Mare (TV series)

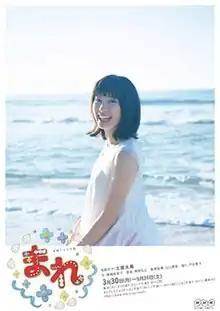
Promotional poster

is a Japanese television drama series, the 92nd "Asadora" (morning drama) that was broadcast daily on NHK from March 30, 2015, until September 26, 2015, the same as 2009's "Asadora" series "Tsubasa". It is about a young woman from the Noto Peninsula who wants to become a patissier. Tao Tsuchiya, who appeared in the "Asadora" "Hanako to Anne", was cast in the lead role after an audition of 2,020 women.